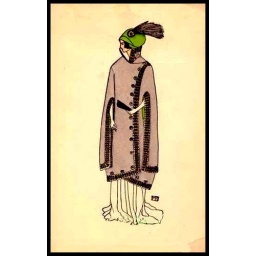
Koehler lady in green hat